Miami RedHawks men's ice hockey

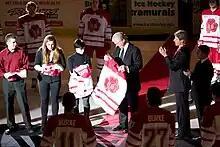
On February 5, 2011, the one-year anniversary of Burke's death, Brian Burke and his family are presented with special hockey sweaters in commemoration of Brendan Burke, which the RedHawks wore during their game that evening.

The 2009-10 Miami squad would again advance to the Frozen Four, defeating Alabama-Huntsville 2-1 in the opening round of the Midwest Regional at the Allen County War Memorial Coliseum in Ft. Wayne, Indiana, and then beating Michigan 3–2 in double-overtime, when Alden Hirschfeld scored 1:54 into the second extra period. Miami then lost to post-season nemesis Boston College 7-1 in the Frozen Four semi-finals at Ford Field in Detroit, Michigan. The team was led by goaltender Cody Reichard (2nd-Team All-American (1.87 GAA), right-wing Jarod Palmer (45 points), and center Tommy Wingels (42 points).